Manchester City F.C. in international football

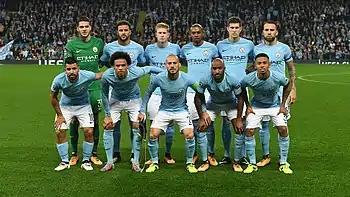
Manchester City line-up against Shakhtar Donetsk in the UEFA Champions League, on 26 September 2017

The 2017–18 season was an undoubted success for the Blues domestically, but their European campaign was quite underwhelming. The team confidently won five games in the group stage and qualified for the knockout stage, where they defeated Basel 5–2 on aggregate. The Cityzens were drawn with fellow Premier League side Liverpool in the quarter-finals. The outcome of those games was an utter devastation as Manchester City were thrashed 5–1 on aggregate and eliminated amid the controversy with refereeing mistakes favourable to Liverpool. The Premier League title where City achieved 100 points was somewhat a consolation for this anticlimactic European campaign.